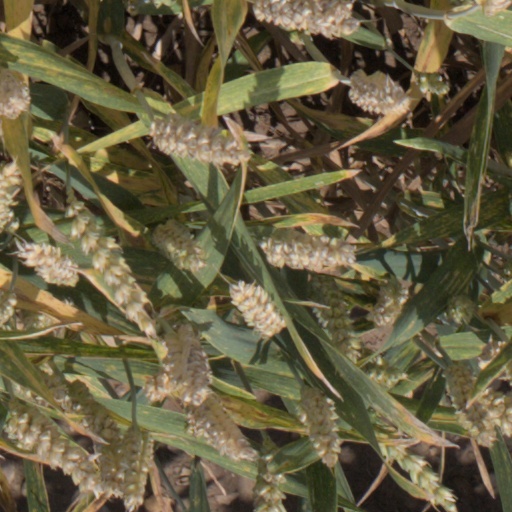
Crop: wheat